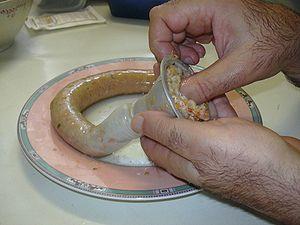
Une saucisse est un produit de charcuterie composée principalement de viande hachée mélangée à d'autres ingrédients tels que des épices et des condiments, la préparation est ensuite déposée dans un boyau, d'origine intestinal ou synthétique, en forme de tube et refermé aux extrémités. Néanmoins il existe également des saucisses végétariennes sans viande, à base de fromage ou de légumes par exemple. La longueur et la grosseur de la saucisse peuvent varier selon les recettes, différentes cultures dans le monde pouvant fabriquer des saucisses selon leurs méthodes locales et les goûts de ses consommateurs.
Une crépinette est une préparation de viande hachée enfermée dans une crépine, à la différence de la saucisse où le contenant est un boyau et de la paupiette dont l'enveloppe est une fine tranche de viande. Elle est de forme aplatie.